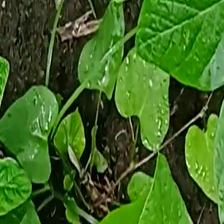
Weed species: Obscure_morning _glory(Ipomoea obscura)